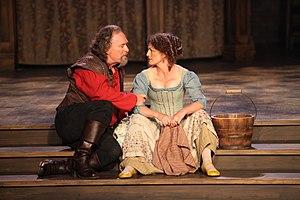
Benedict Campbell, né le 12 juin 1957 à Montréal, est un acteur canadien.